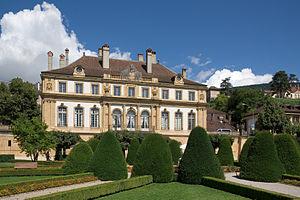
Pierre-Alexandre DuPeyrou, né le 7 mai 1729 et mort le 13 novembre 1794, est un notable de Neuchâtel, à la tête d'une énorme fortune et un esprit indépendant qui se lia notamment avec Jean-Jacques Rousseau. C'est lui qui, après la mort de l'écrivain, publia à Genève, en 1788, la première édition complète de ses œuvres. En 1790, il publia, encore à Neuchâtel, la deuxième partie des « Confessions ».